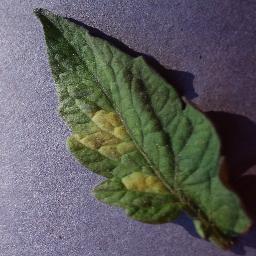
Label: Tomato___Leaf_Mold